Alpha (The X-Files)

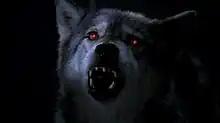
The Wanshang Dhole. The creature was the impetus for the episode, but was derided by several critics for being boring and uninventive.

"Alpha" is the sixteenth episode of the sixth season of the science fiction television series "The X-Files". It premiered on the Fox network on March 28, 1999, in the United States. The episode was written by Jeffrey Bell, and directed by Peter Markle. The episode is a "Monster-of-the-Week" story, unconnected to the series' wider mythology. "Alpha" earned a Nielsen household rating of 10.1, being watched by 17.7 million people in its initial broadcast. The episode received mostly negative reviews from critics.